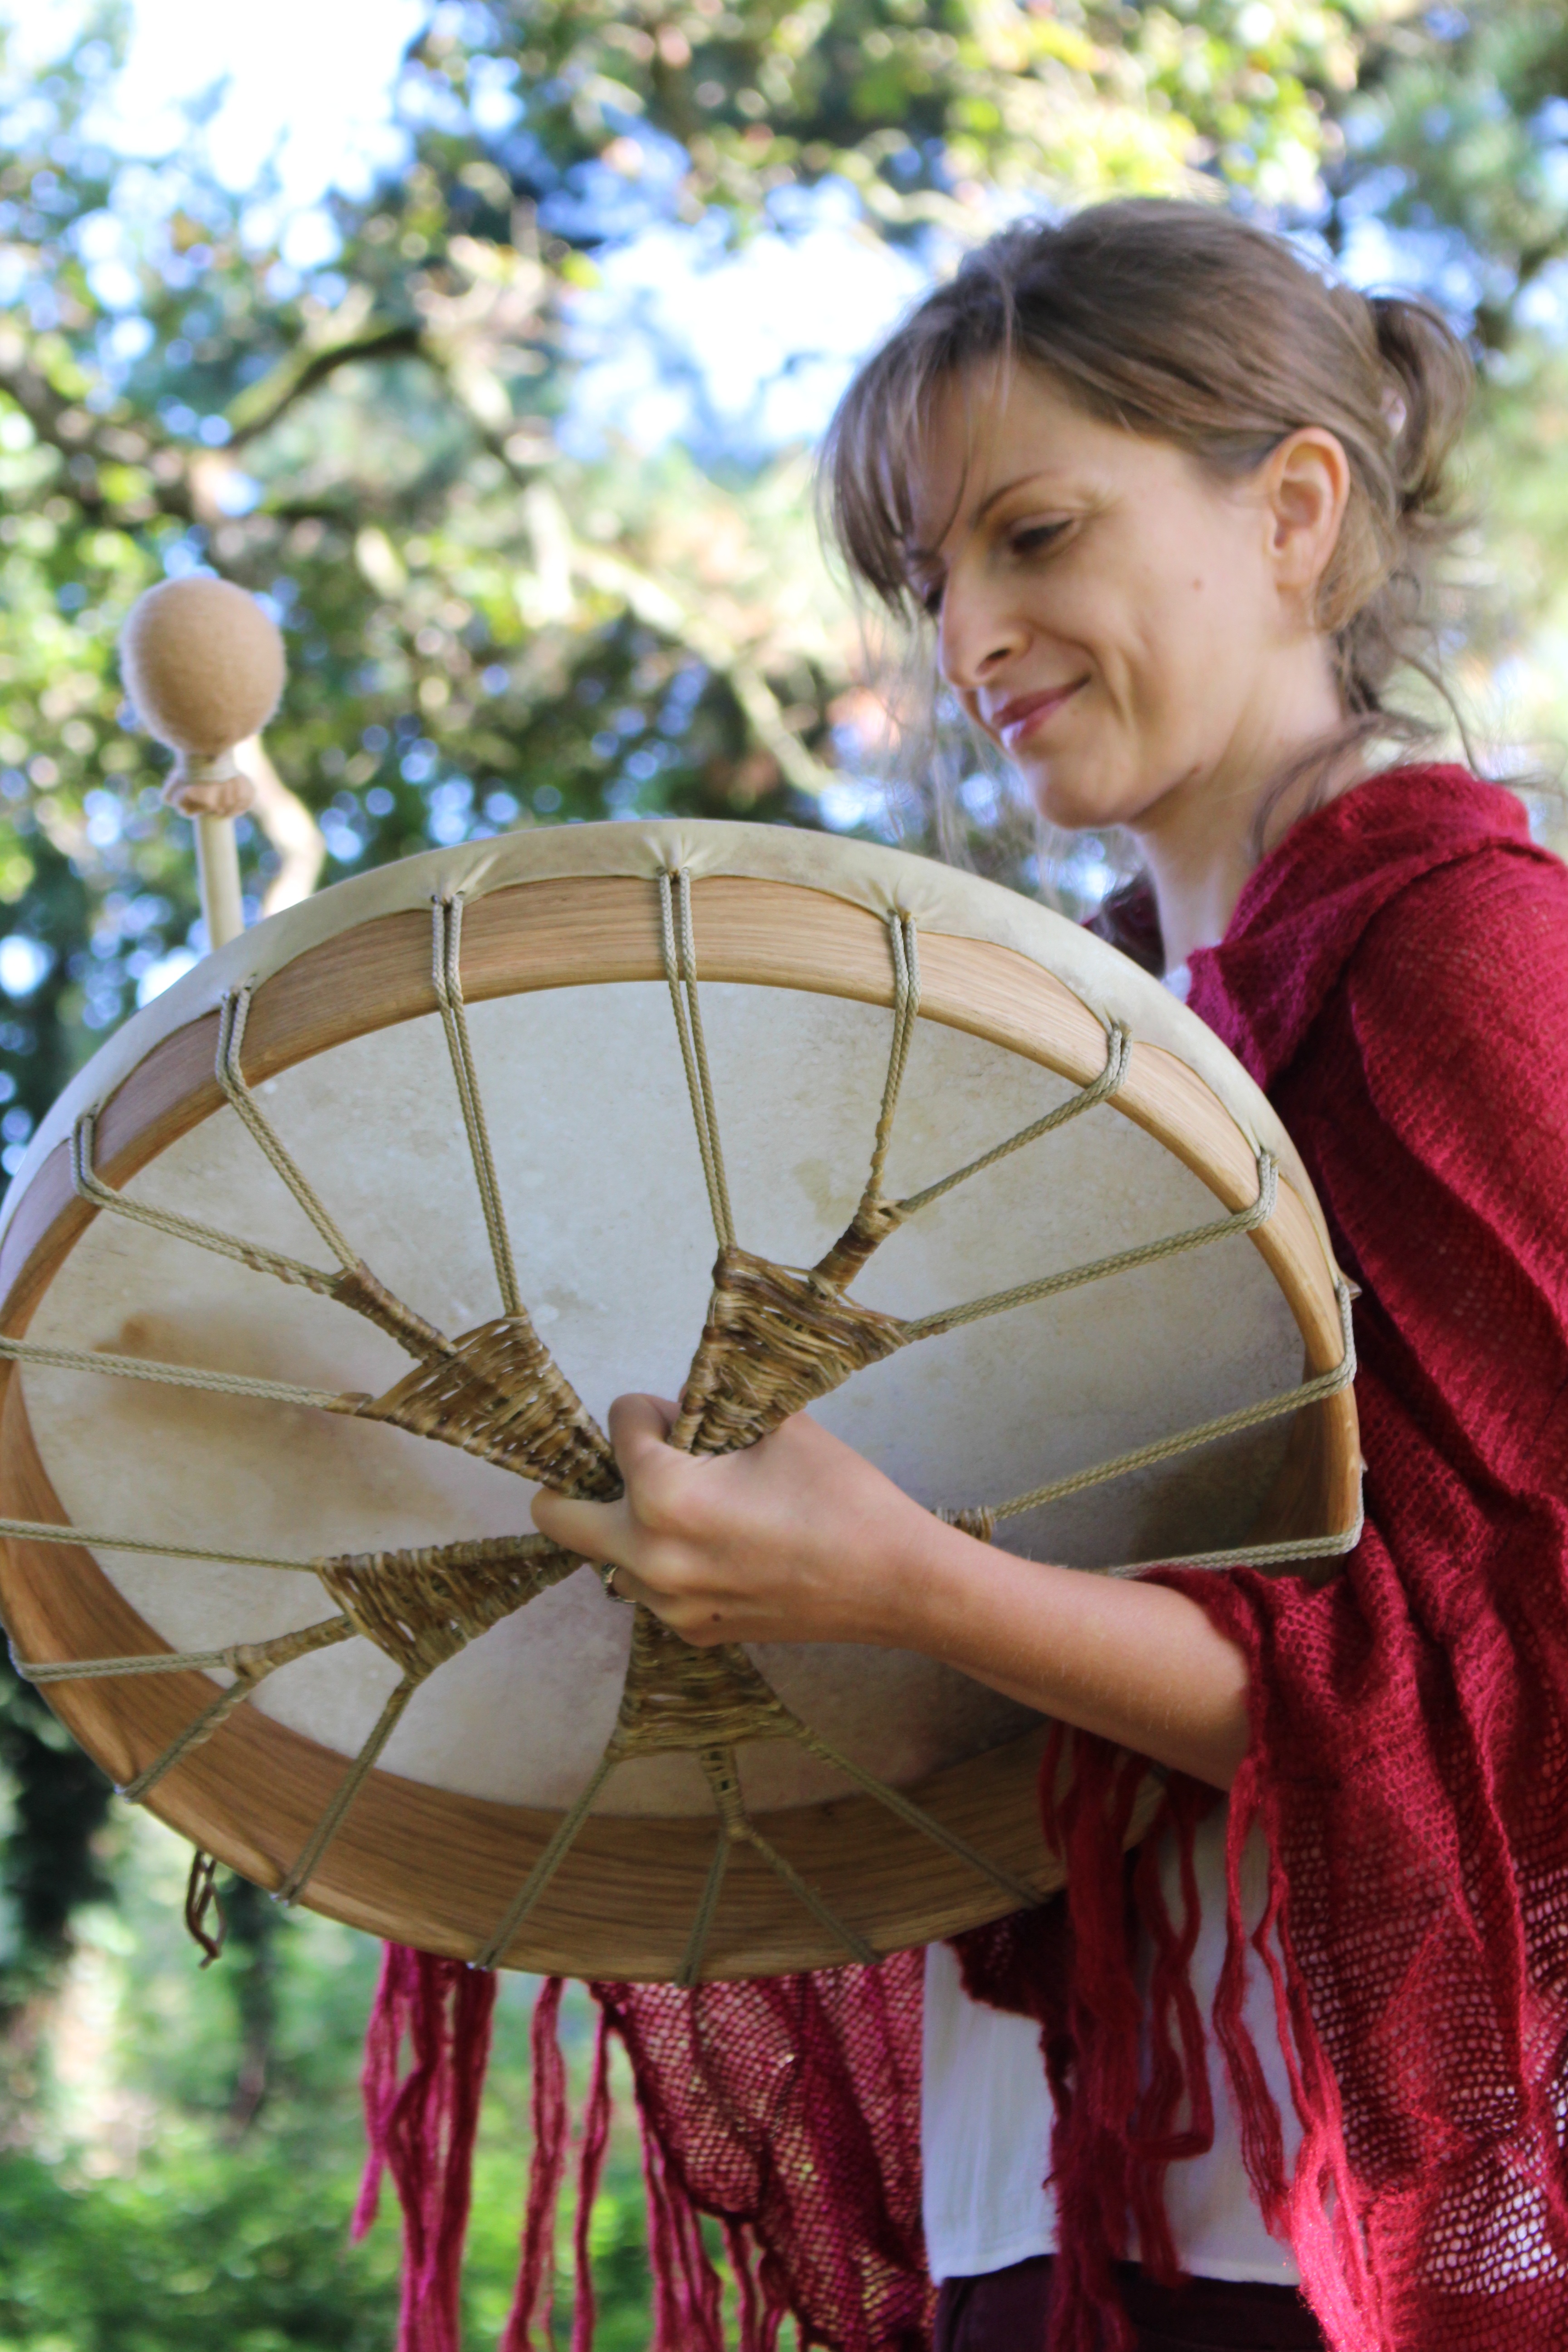
nature, music, woman, drum, oak, hand drum